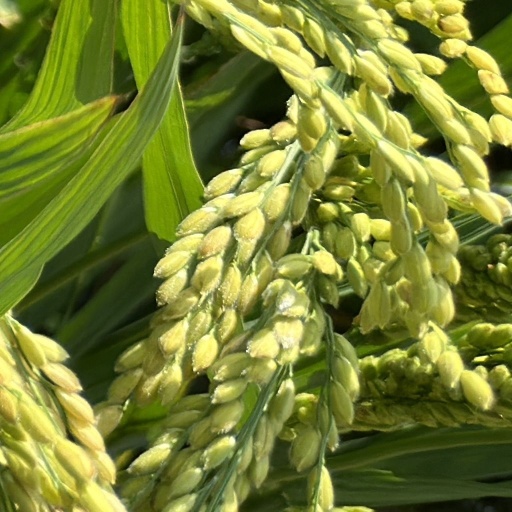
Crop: rice